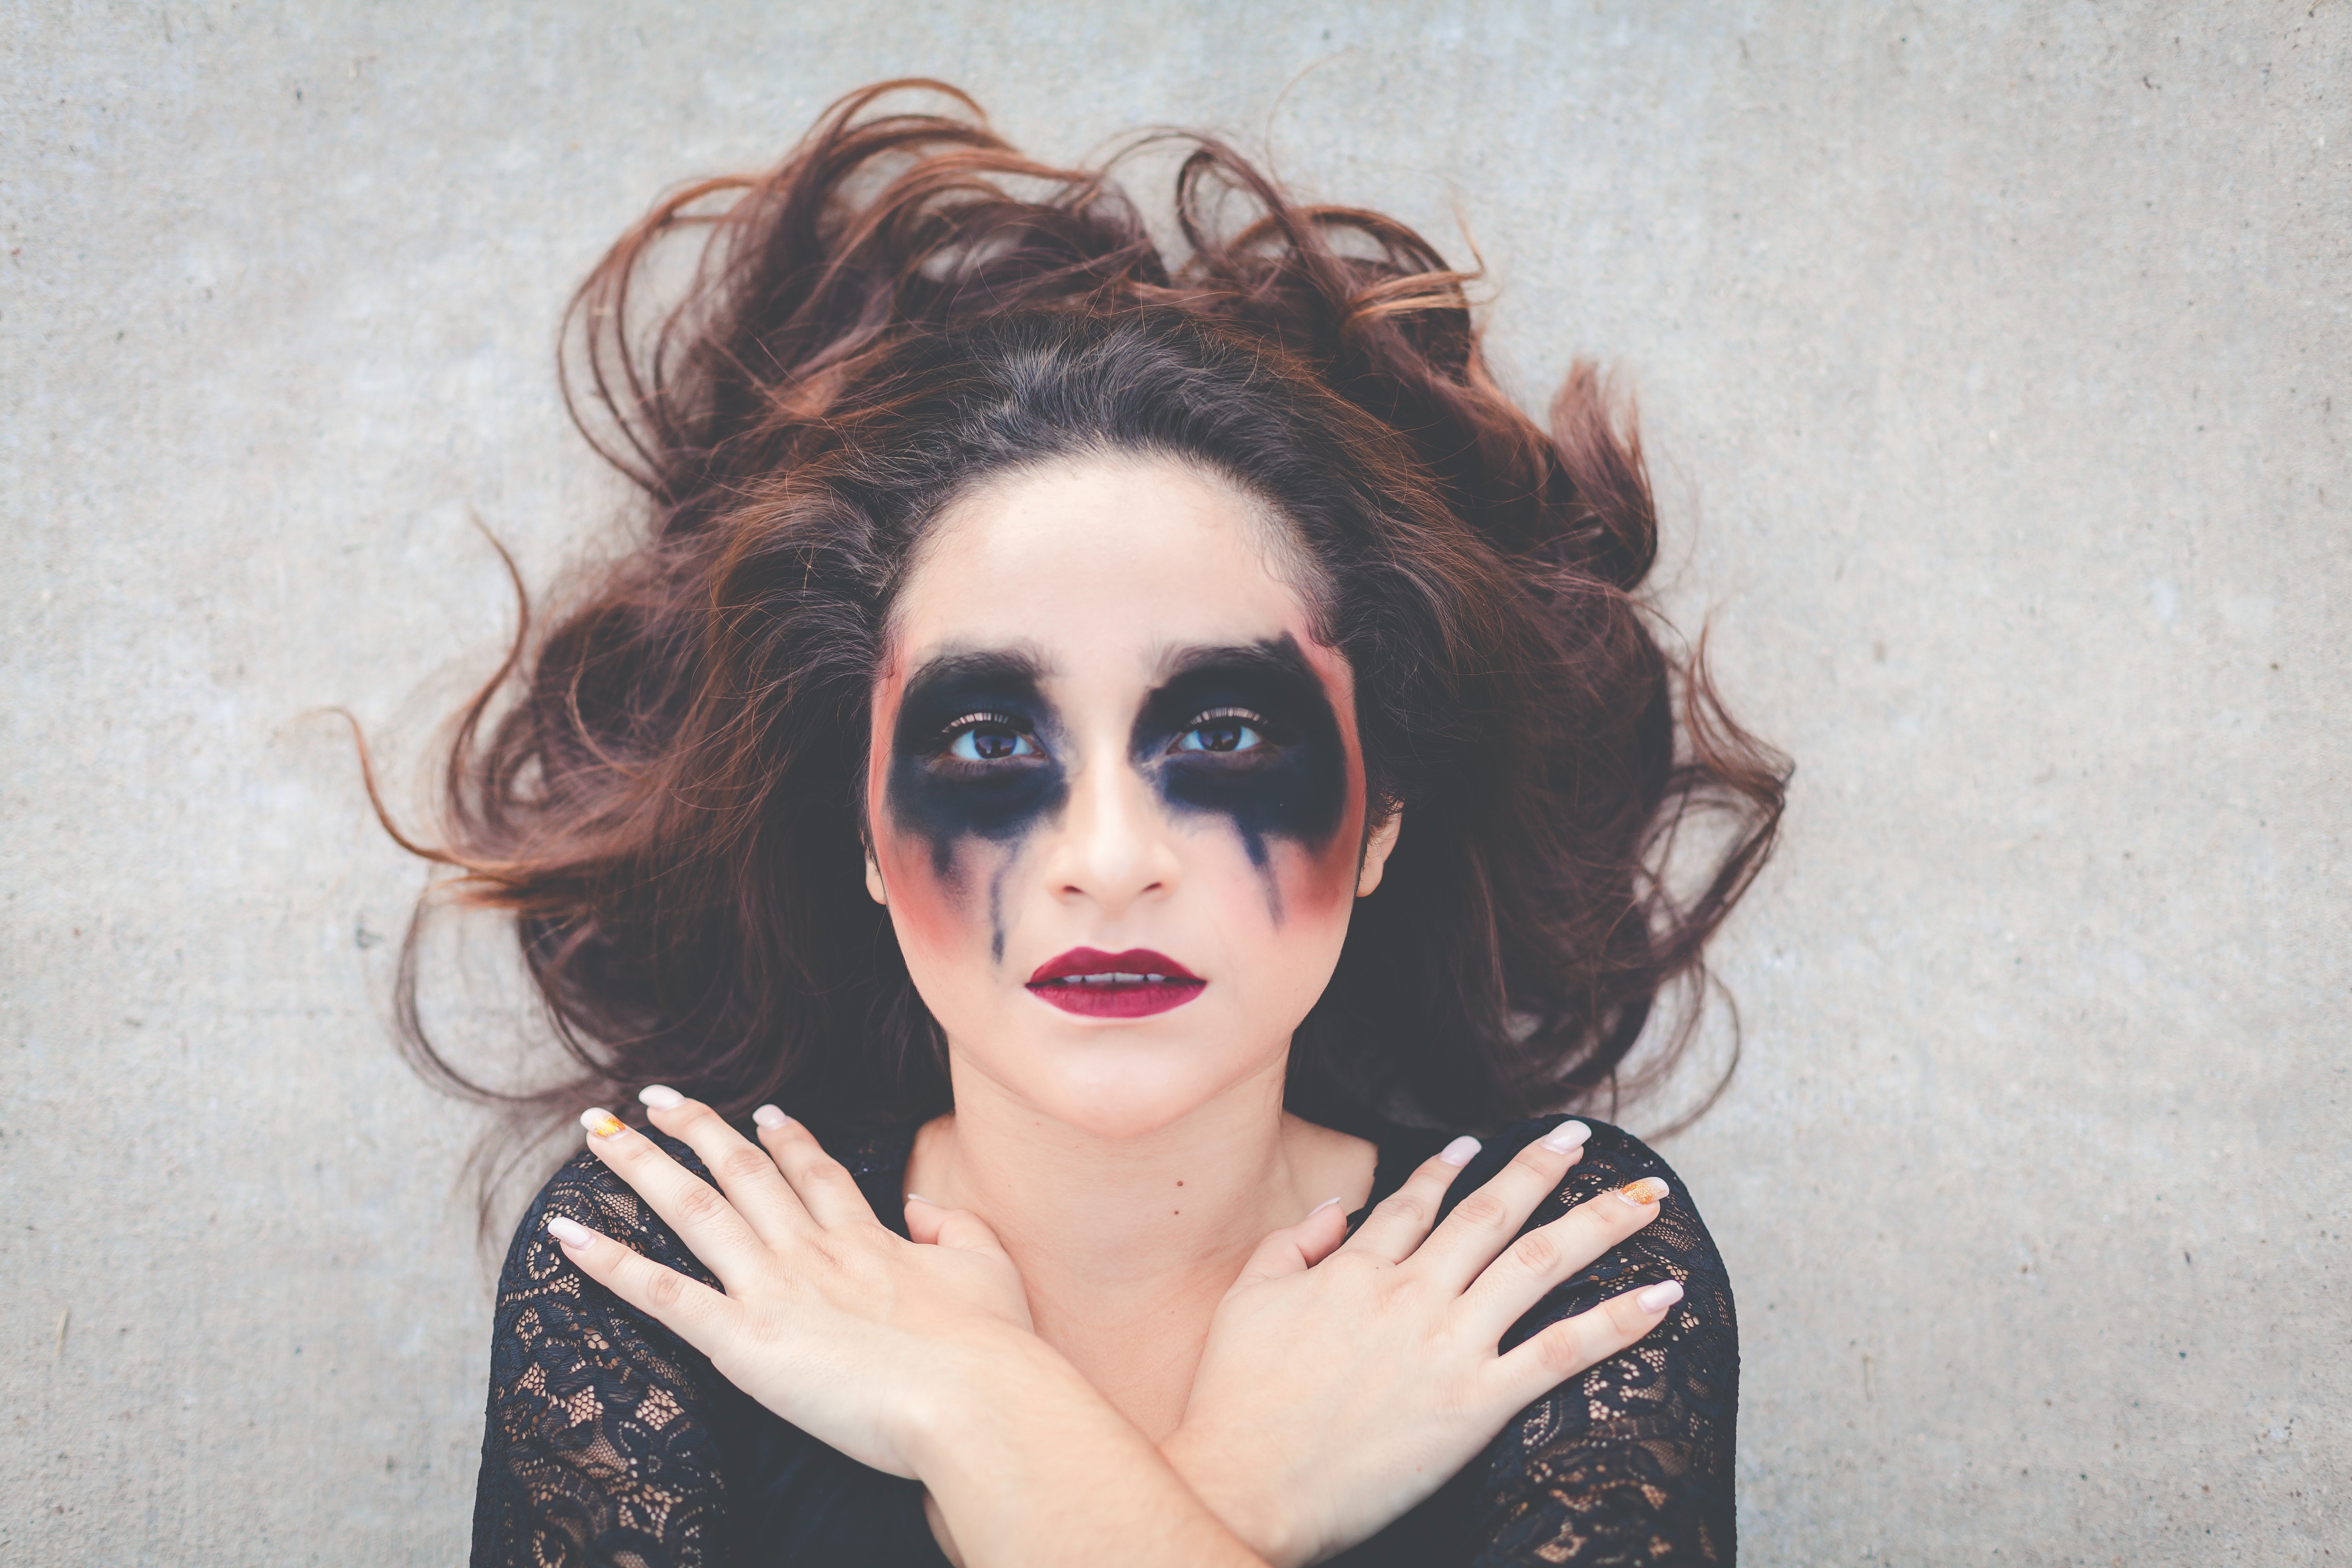
hair, face, lip, hairstyle, eyebrow, beauty, head, skin, chin, nose, eye, photo shoot, long hair, black hair, portrait, cool, shoulder, brown hair, mouth, photography, eyelash, model, retro style, portrait photography